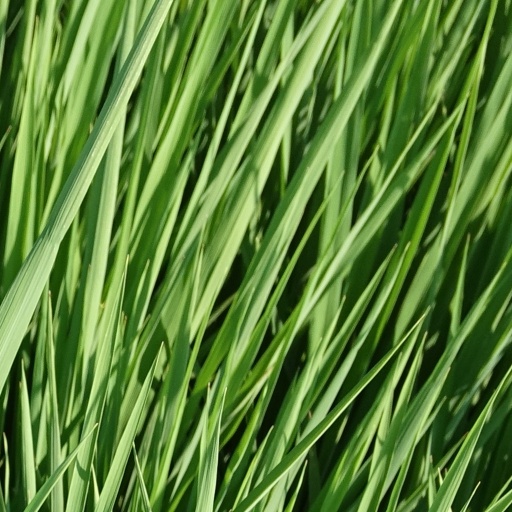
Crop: rice